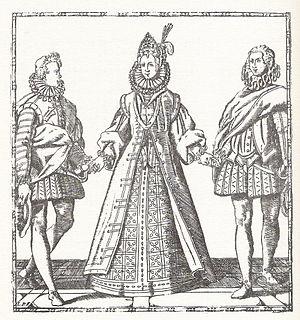
Cesare Negri, Le Gratie d'amore (Milan 1602). Réimpression Bologne 1983. Collection privée.
On trouvera ci-après une liste de livres relatifs à la danse, au ballet, à l'histoire de la danse, etc., classés par auteur. On se limitera à citer l'édition originale.